Tayside derby

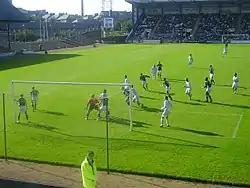
Dundee host St Johnstone at Dens Park, 2006

The two clubs met in the semi-final of the 1967–68 Scottish League Cup at Tannadice. Dundee won 3–1, but went on to lose the final to Celtic. St Johnstone also lost out (in a replay) at the same stage of that season's Scottish Cup to eventual winners Dunfermline Athletic.